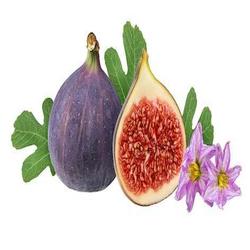
Label: Fig